Answer in natural language. Considering the relative positions, where is black modern dresser with metallic handles (highlighted by a red box) with respect to Doorway (highlighted by a green box)? Choose between the following options: left or right
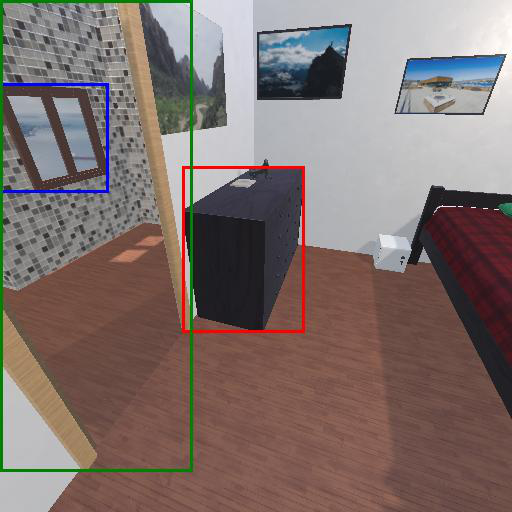
<answer>right</answer>